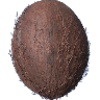
Label: Cocos 1